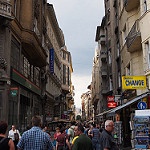
Scene: Outdoor